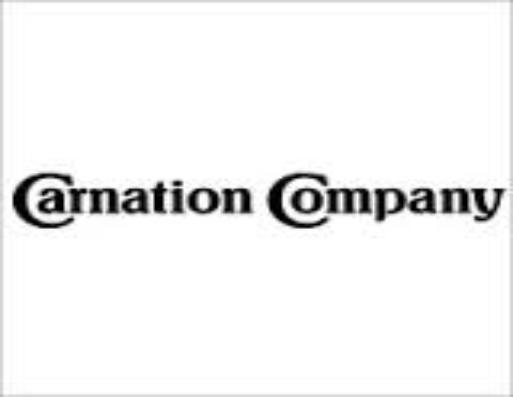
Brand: Carnation
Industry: Food